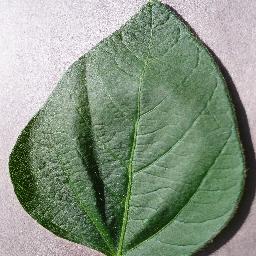
Label: Soybean___healthy